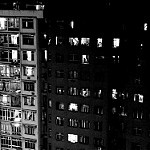
Label: buildings